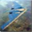
Label: airplane